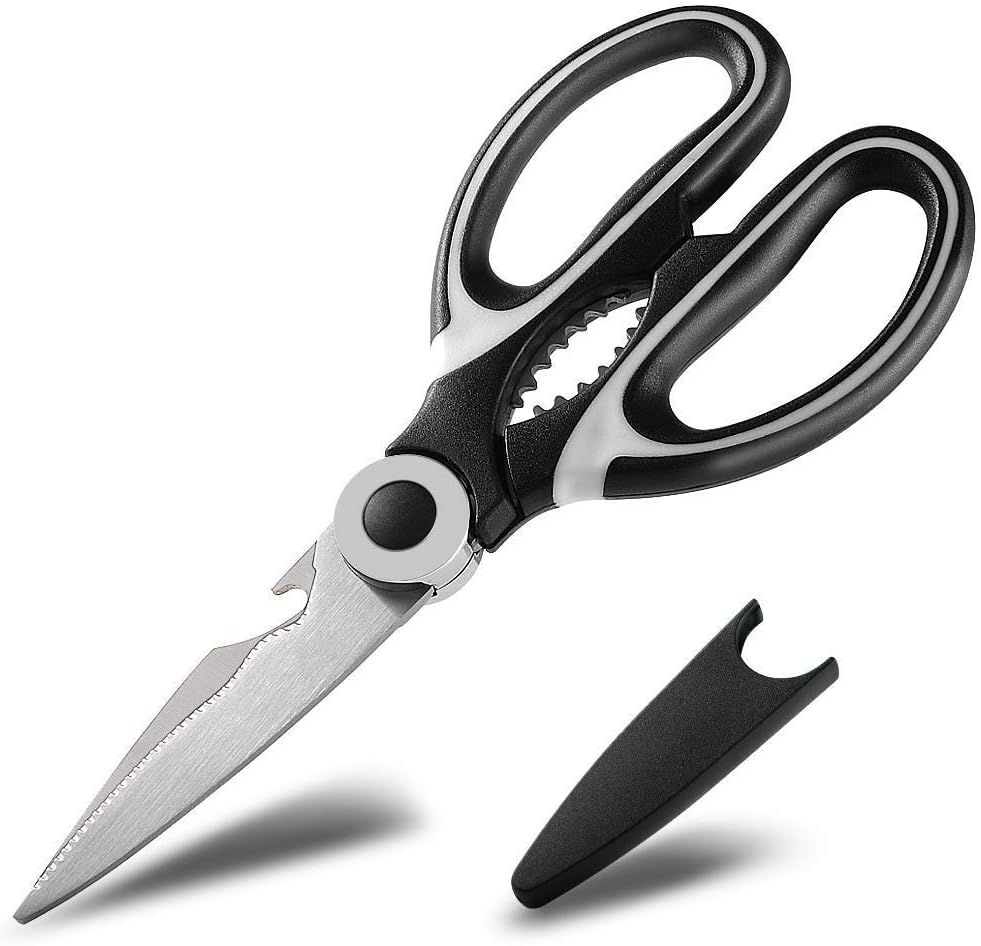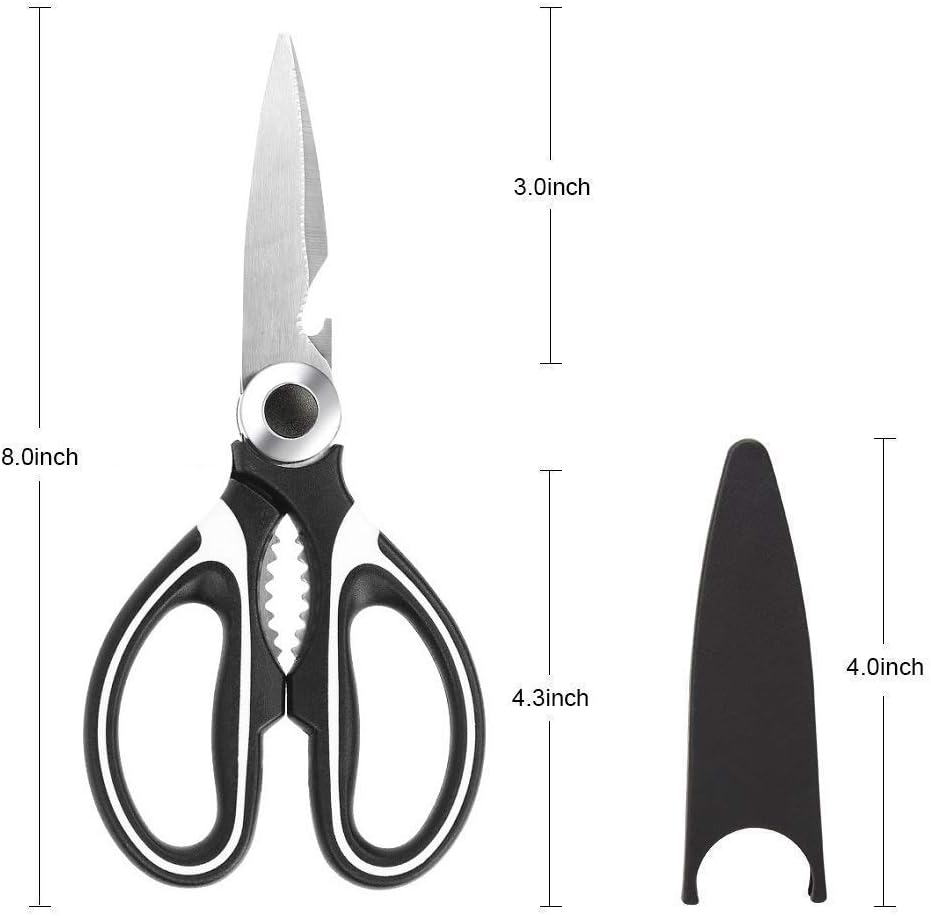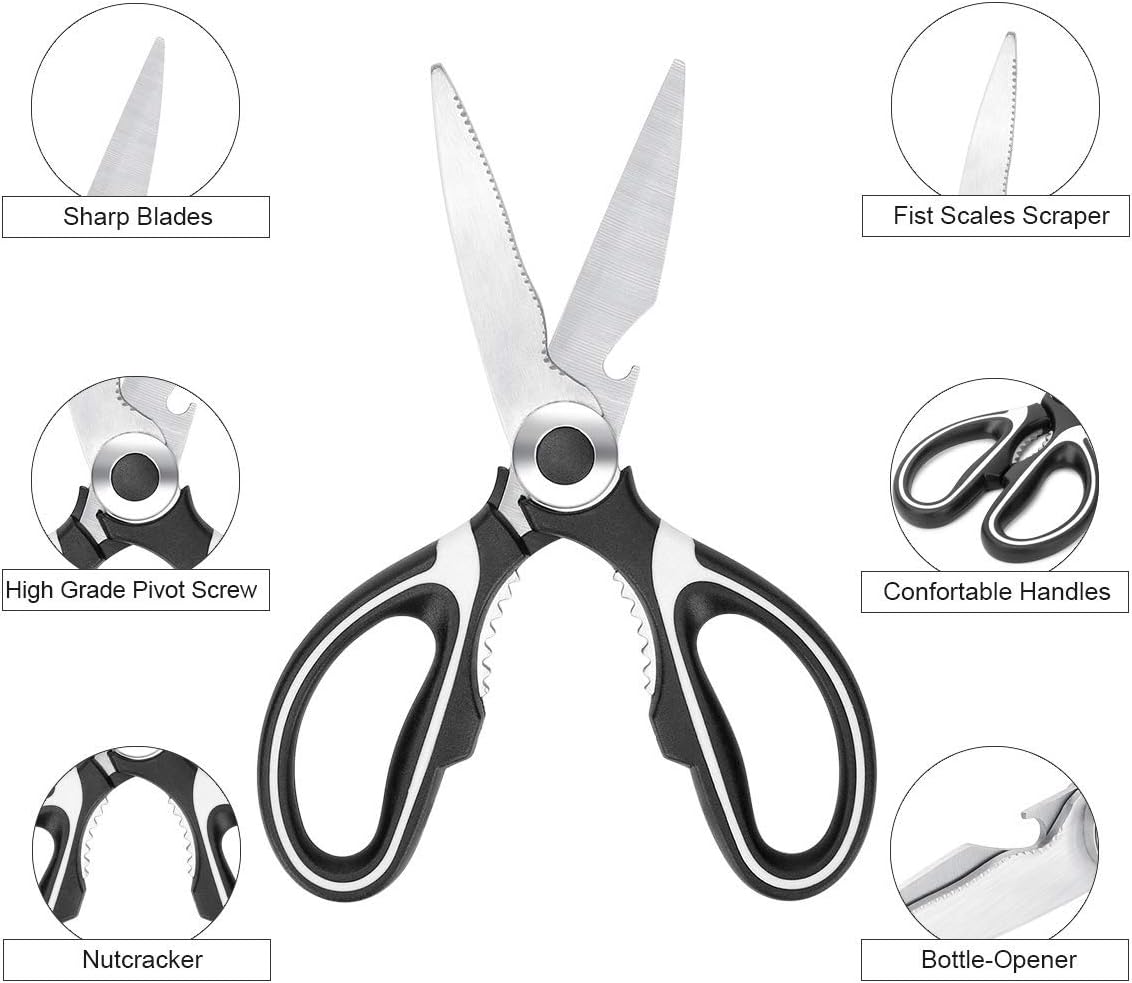
Kitchen Scissors | Best Kitchen Shears - Professional Heavy Duty Stainless Steel - Multifunctional Premium Scissors for Cutting Chicken, Fish, Meat, Seafood, Herbs, Vegetables, BBQ - Perfect Gift
Category: Amazon Home
MULTIPURPOSE KITCHEN SCISSORS Product usage: Our multipurpose scissors performs extraordinarily well in all major kitchen tasks, like the butterflying poultry, cutting meat, chicken, poultry bones, vegetables, fish, various foods, herbs, etc. Its high quality blades and extreme sharpness made it a terrific performer in and outside the kitchen. Each cut is buttery smooth and unexpectedly enjoyable, easy to clean. Product Specification: Material: Stainless Steel and PP Color: Black/White Size: 8 inches long and 3.75 inches wide Weight: 4.2 Ounces Product Features: Multi-purpose kitchen scissors which can be used in the kitchen and around the house, helps you eliminate the need for extra gadgets. High quality stainless steel for an increased lifespan of your scissors. Comfortable and slip-proof handles provides a great and comfortable grip regardless of whether you are right handed or left handed. The micro-serrated blade edge is designed for enhanced safety, providing you with non-slip cutting for various types of food. Plastic blade guard ensures safe storage. Package Include: 1 x Kitchen Scissors Welcome to our store, may you have a pleasant shopping experience! Our products have been well tested, examined and packaged before sending off. Any problem please feel free to contact us first so that we can supply the best service for you. QWESEN - REGISTERED TRADEMARK.
Features: ✅ MULTIPURPOSE KITCHEN SCISSORS: Utility scissors for easy cutting of poultry, chicken, fish, meat, vegetables, herbs, fresh seasoning, trimming excess fat and small bones. Prepare your favorite dishes without laboring over a knife and cutting board. | ✅ MULTIFUNCTIONAL DESIGN: Along with cutting and slicing, our multipurpose shears can also open soda or beer bottles and crack nuts with the ultra-strong serrated internal handle, great for home, bar, or commercial use. | ✅ PREMIUN QUALITY: QWESEN kitchen shears with micro-serrated edge are made from high quality corrosion resistant stainless steel to ensure our blades are sharper, stronger, and last longer than others. With the ultra sharp blades, you will use them easier and safer. | ✅ COMFORTABLE GRIP HANDLES & BONUS BLADE COVER: Great handles to get firm grip for both right and left handed chefs. The plastic blade guard can protect the blades from damage and avoid hurting your hands. High grade rivets avoid scissors suddenly come apart during using. | ✅ GUARANTEE: Lifetime warranty - We are committed to our 100% customer satisfaction so if you find that you are not Happy with us or our Kitchen Shears then please contact us and we will do whatever it takes to make sure you are 100% happy. Enjoy this absolutely RISK FREE purchase today.